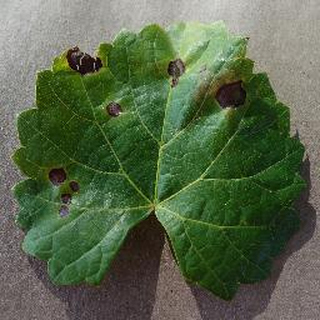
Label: grape_black_rot